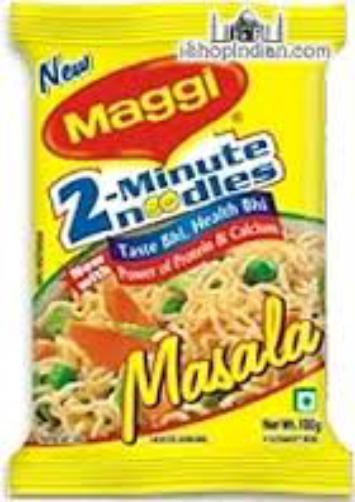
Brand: Maggi Masala noodles
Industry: Food